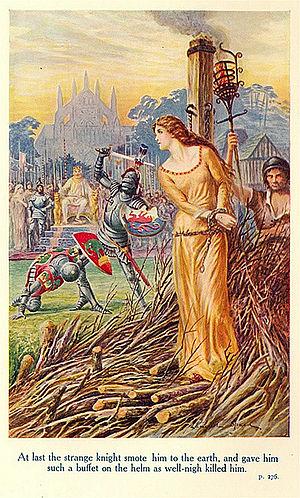
Gaheris est, dans le cycle arthurien, le nom d'un ou de deux chevaliers de la Table Ronde. L'un est un compagnon d'armes du roi Arthur, troisième fils du roi Lot et de Morgause ayant pour frères Gauvain, Gareth et Agravain, et pour demi-frère Mordred. Il meurt tué par Lancelot lorsqu'il vient délivrer Guenièvre. Une autre version de sa mort parle d'un personnage nommé Gaheris de Karaheu, elle est racontée dans le Lancelot-Graal, à moins qu'il s'agisse du même personnage. Gaheris est involontairement empoisonné par une pomme, donnée innocemment par la reine Guenièvre.